Bird control

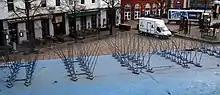
Bird control spikes on a rooftop in Denmark

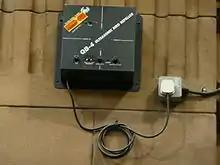
Ultrasonic bird repeller, 2008

Bird control or bird abatement involves the methods to eliminate or deter birds from landing, roosting and nesting.